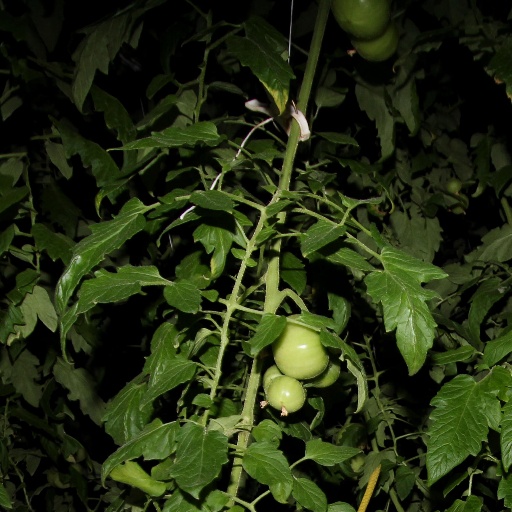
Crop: tomato